Angels Crest

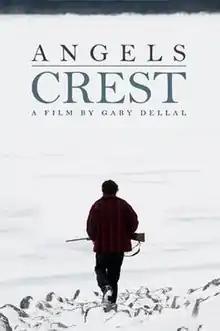
Promotional poster

Angels Crest is a 2011 American-Canadian independent drama film directed by Gaby Dellal and starring Thomas Dekker, Elizabeth McGovern, Jeremy Piven and Mira Sorvino. The film was adapted from the novel of the same name by Leslie Schwartz. It was marketed in the UK as Abandoned.